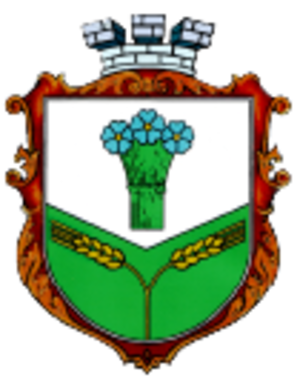
Poulyny est une commune urbaine de l'oblast de Jytomyr, en Ukraine, et le centre administratif du raïon de Poulyny. Sa population s'élevait à 5 454 habitants en 2013.